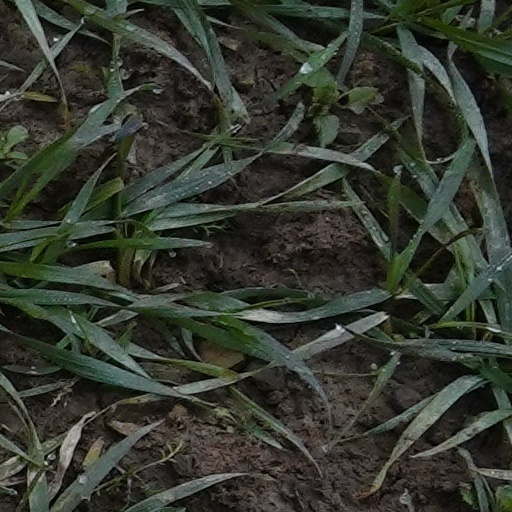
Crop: wheat